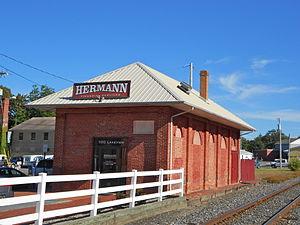
La gare ferroviaire de Milford se trouve à Milford, dans le comté de Sussex et l'État du Delaware, aux États-Unis. Elle était desservie par le Pennsylvania Railroad. Aujourd'hui fermée, la gare est inscrite au Registre national des lieux historiques.